Gemini Guidance Computer

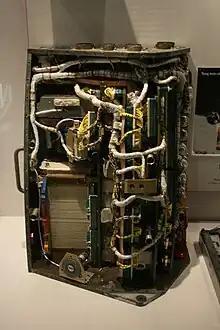
Gemini Guidance Computer in National Air and Space Museum

The Gemini Guidance Computer (sometimes Gemini Spacecraft On-Board Computer, OBC) was a digital, serial computer designed for Project Gemini, America's second human spaceflight project. The computer, which facilitated the control of mission maneuvers, was designed by the IBM Federal Systems Division.